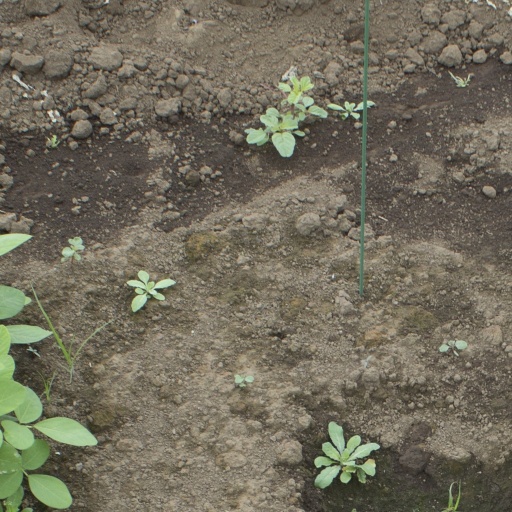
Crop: soybean